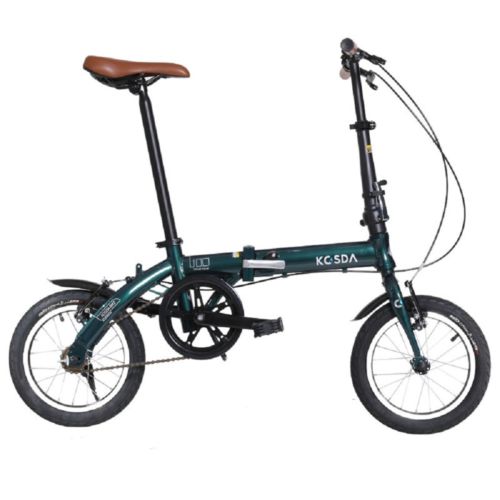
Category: bicycle